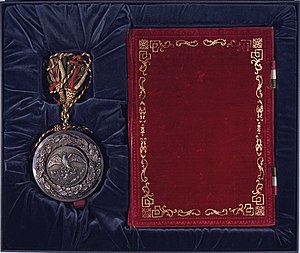
Freden i Guadalupe Hidalgo
Omslaget til traktaten.
Freden i Guadalupe Hidalgo, også kendt som Guadalupe Hidalgo-traktaten, var en fredstraktat som afsluttede den mexicansk-amerikanske krig. Den blev underskrevet 2. februar 1848 i Guadalupe Hidalgo, der dengang var en forstad til Mexico City men som i dag er del af byen.